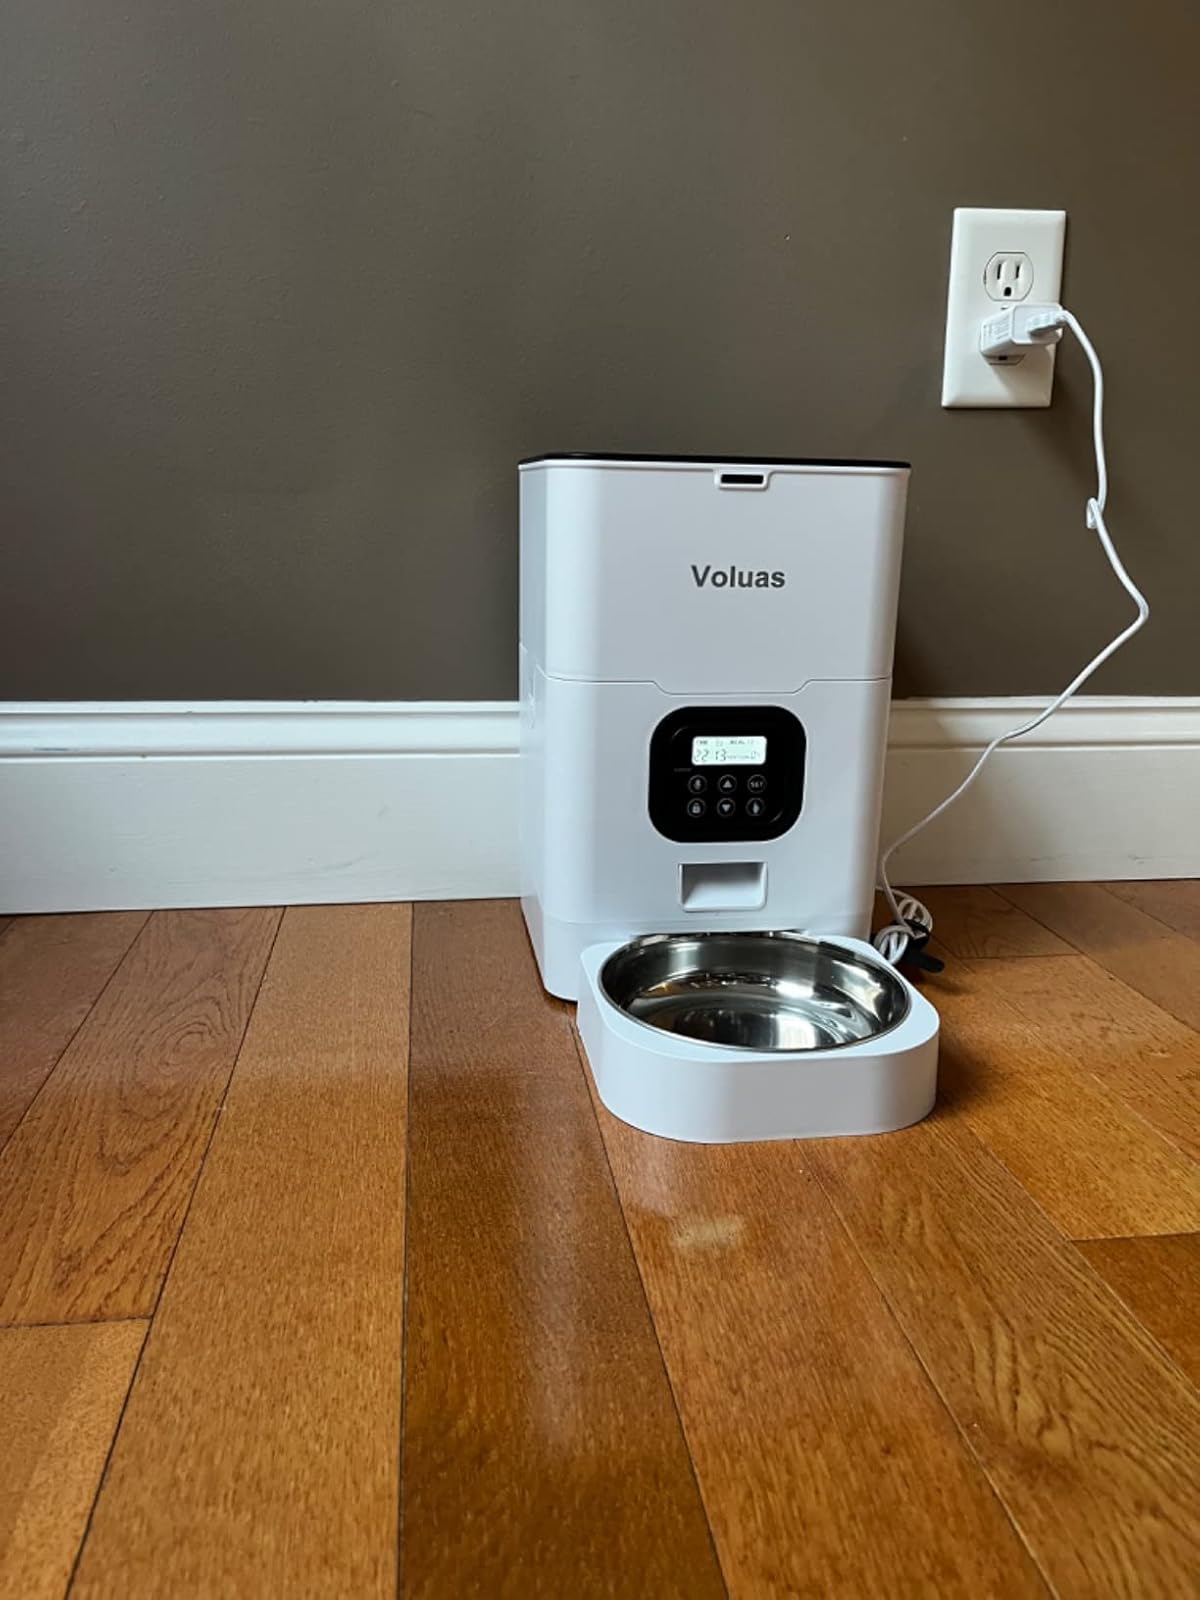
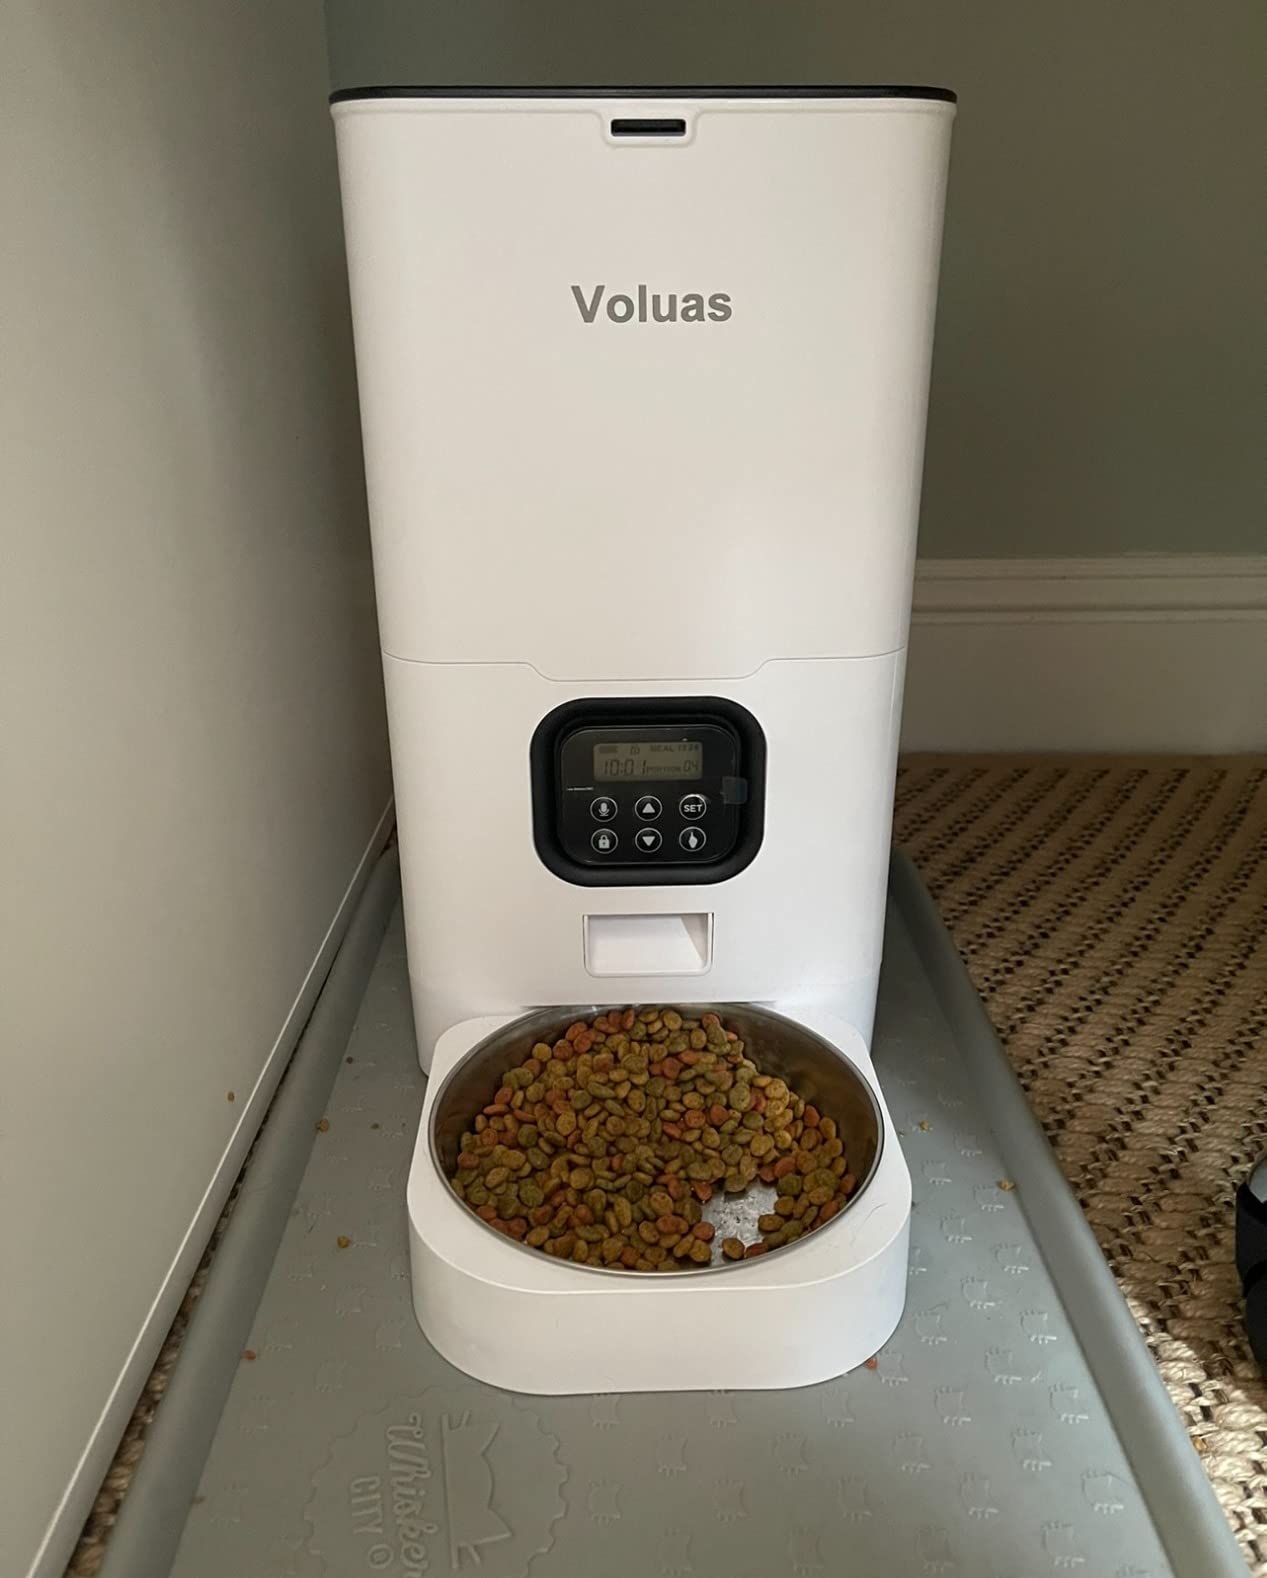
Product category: items_feeder
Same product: yes